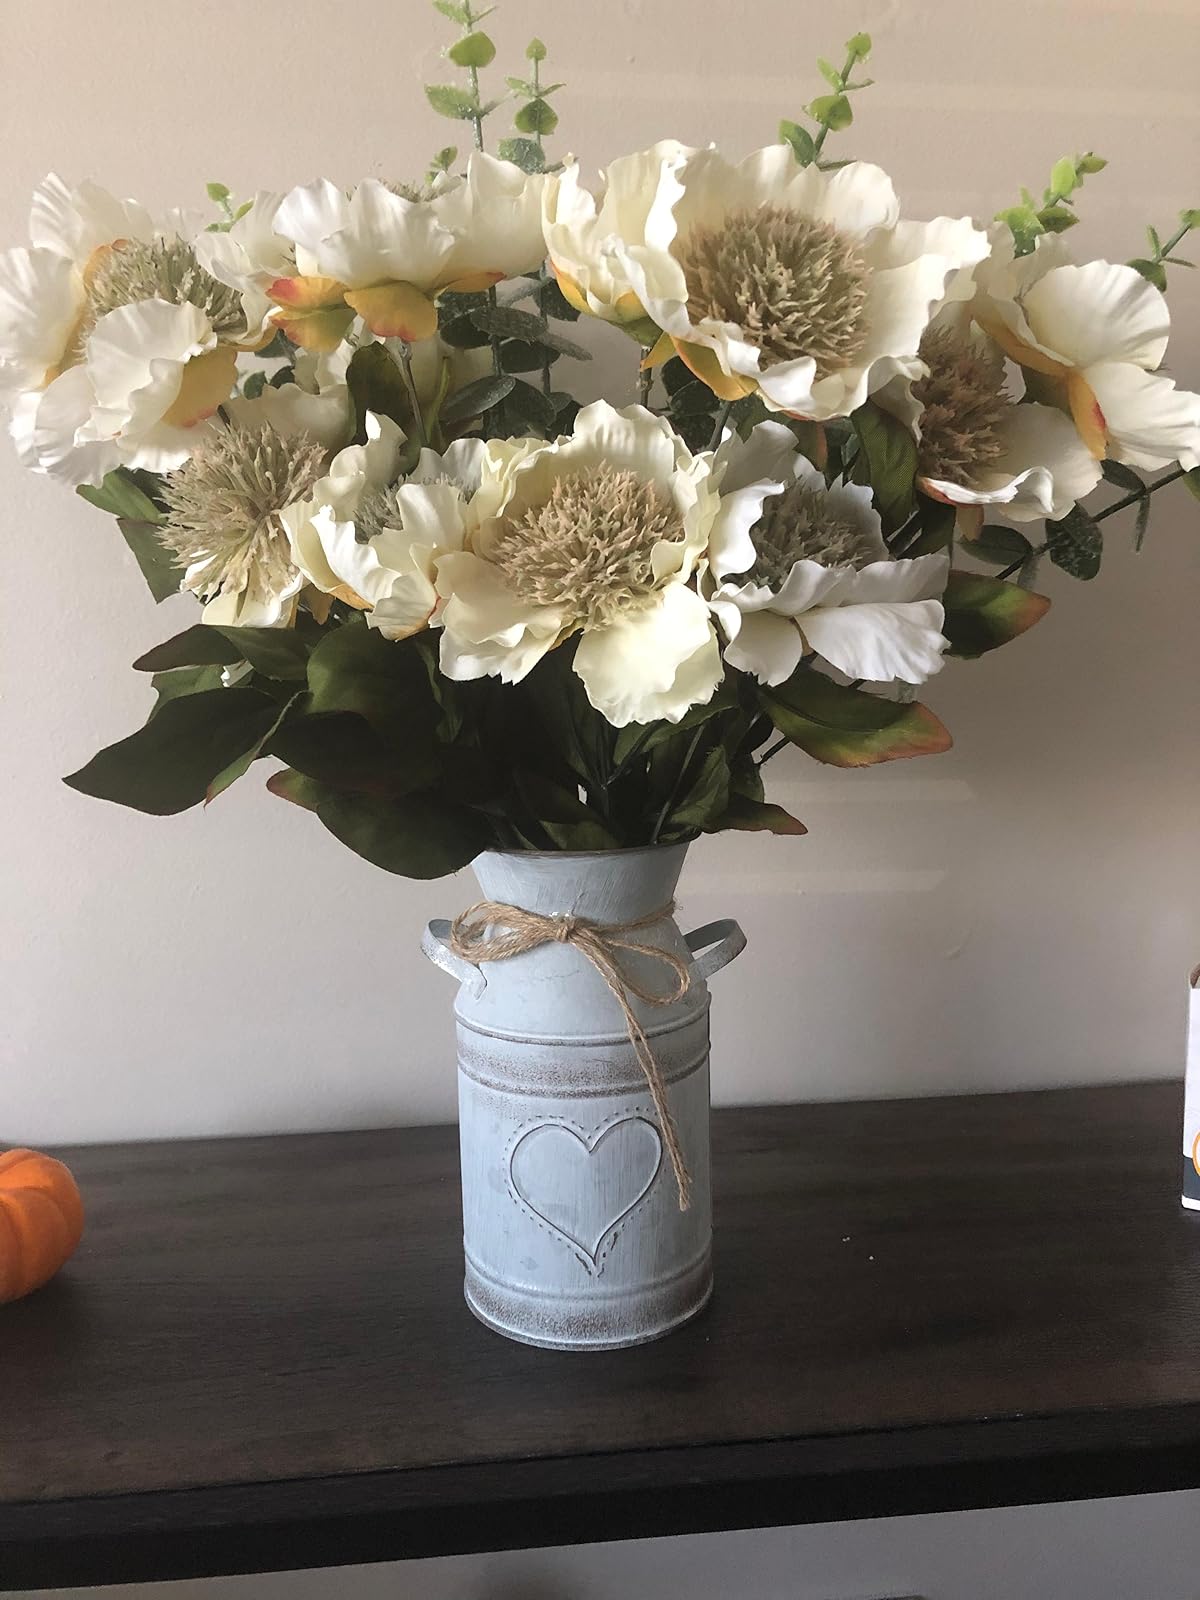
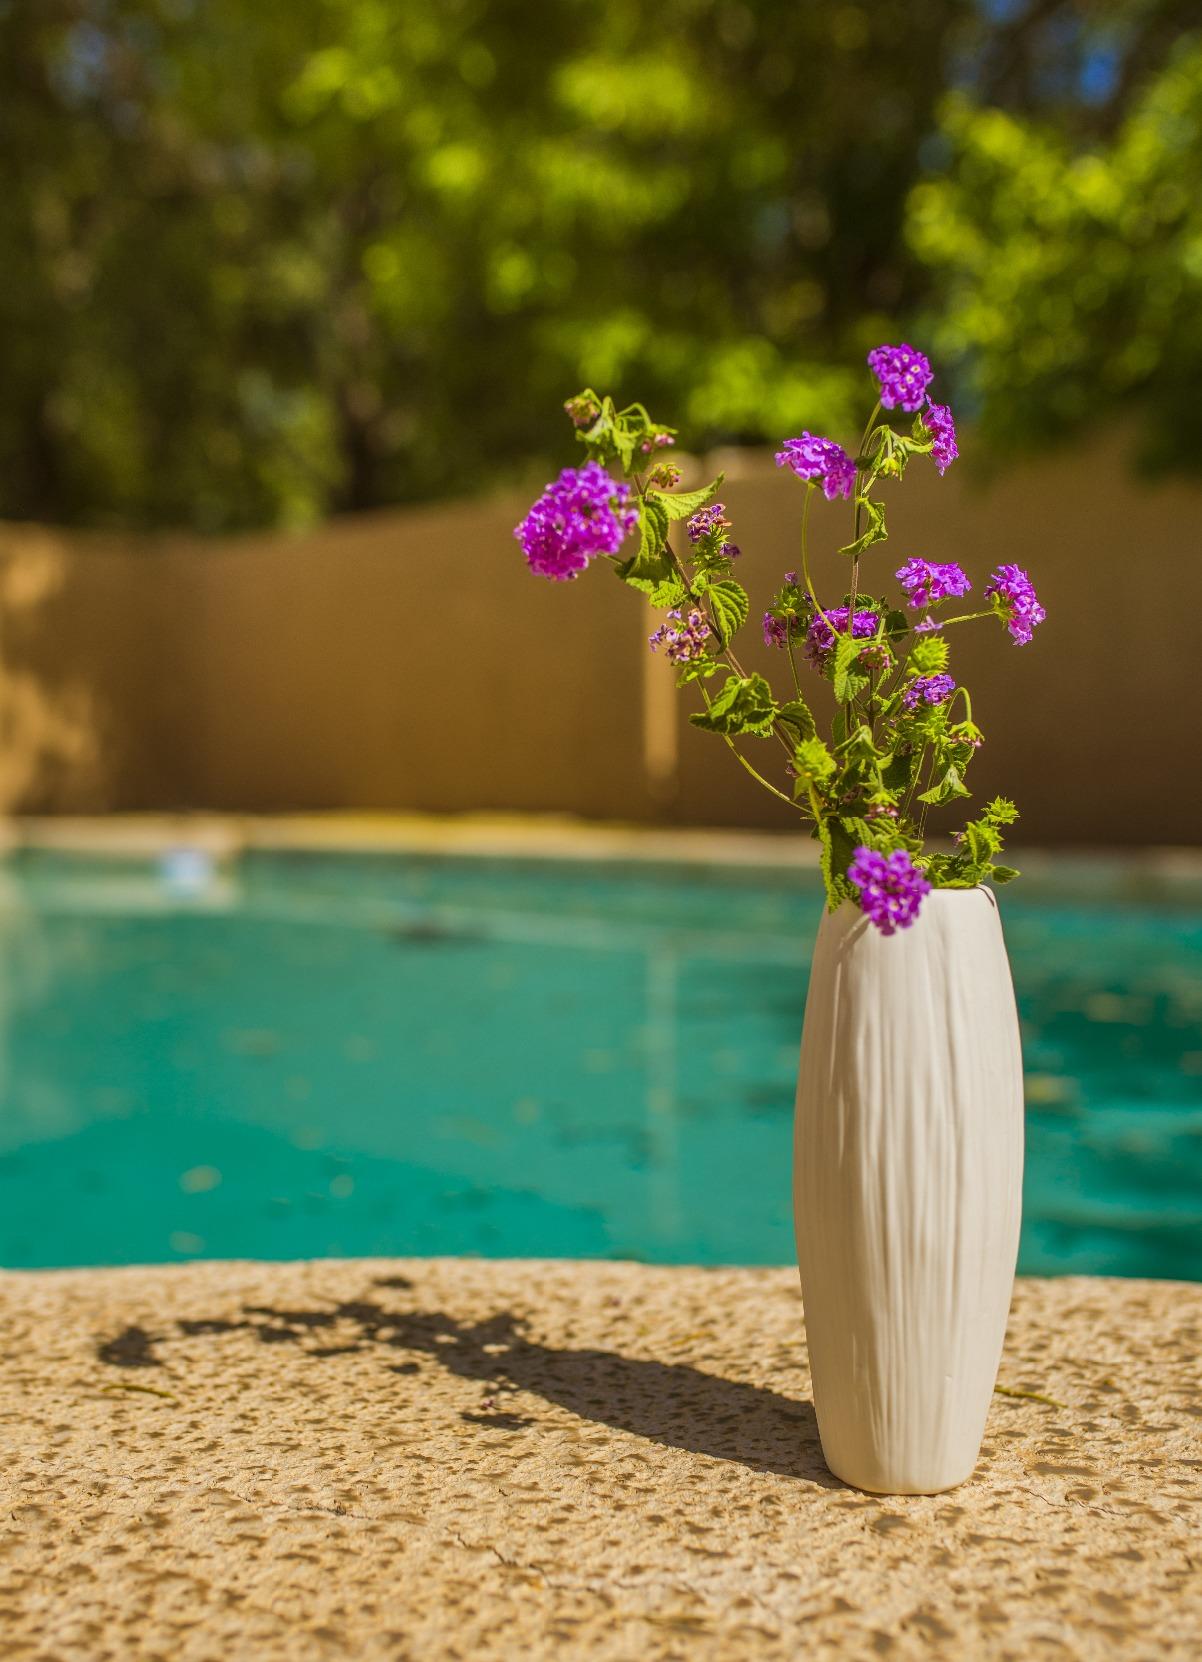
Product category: vase
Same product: no